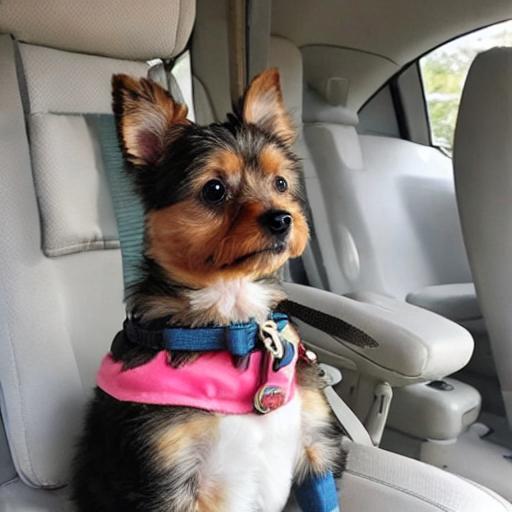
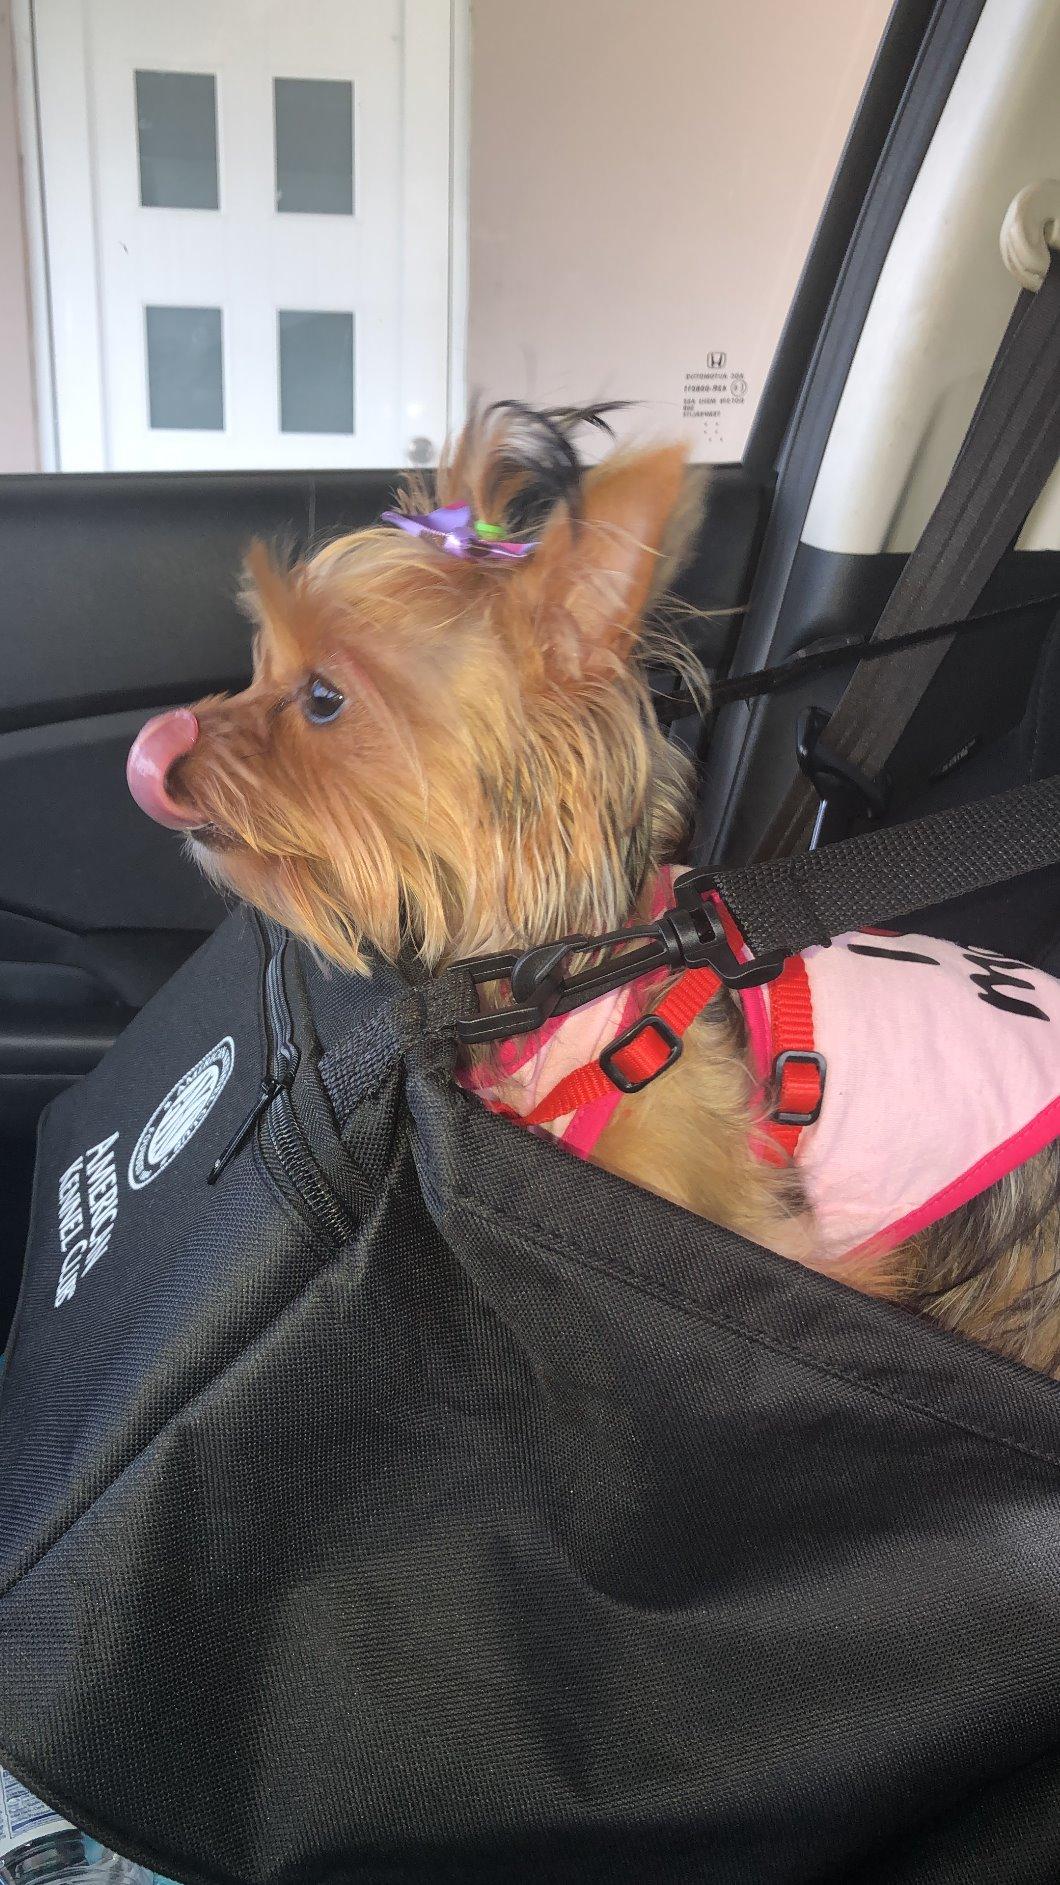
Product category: items_kennel
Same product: no